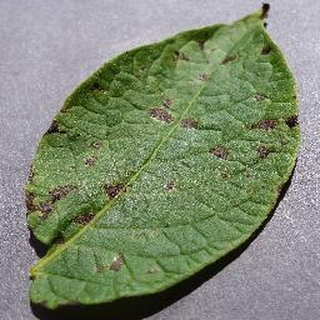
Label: potato_early_blight